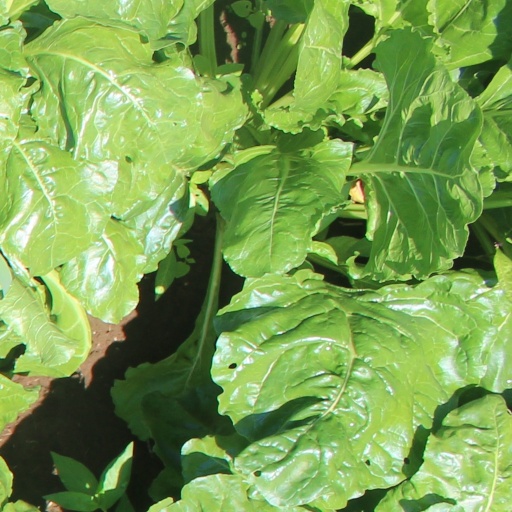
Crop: sugar beet